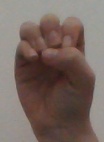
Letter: ha